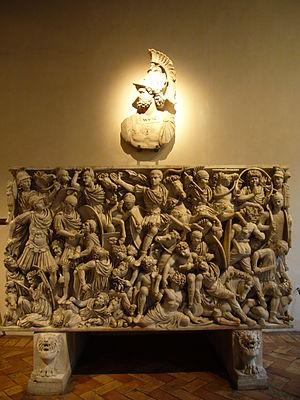
Le palais Altemps est un palais situé au Champ de Mars, à Rome, dans le quartier de Ponte, sur la piazza di San Apollinare 44, au nord de la piazza Navona.
Vers 200-250 : fresques chrétiennes de la catacombe du cimetière de Saint-Calixte et du cimetière de Domitille, à Rome. L'art chrétien des catacombes se développe.